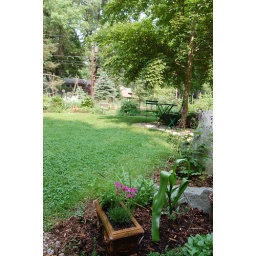
Hanson's front lawn bordered wtih lillies and miniature pots and a sitting area under a fruit tree.